Émile Debraux

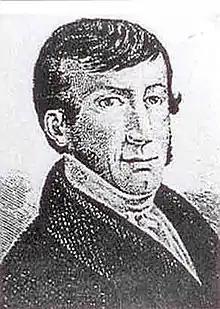

Paul Émile Debraux (30 August 1796 – 12 February 1831), commonly known simply as Émile Debraux, was a French writer, goguettier, poet and singer. He was born in Ancerville, Meuse and died 1831 in Paris. One of his better-known songs was "Te souviens-tu?" (1817) about two veterans of the Napoleonic Wars encountering each other in the street, composed during the Allied Occupation of France following the country's defeat.